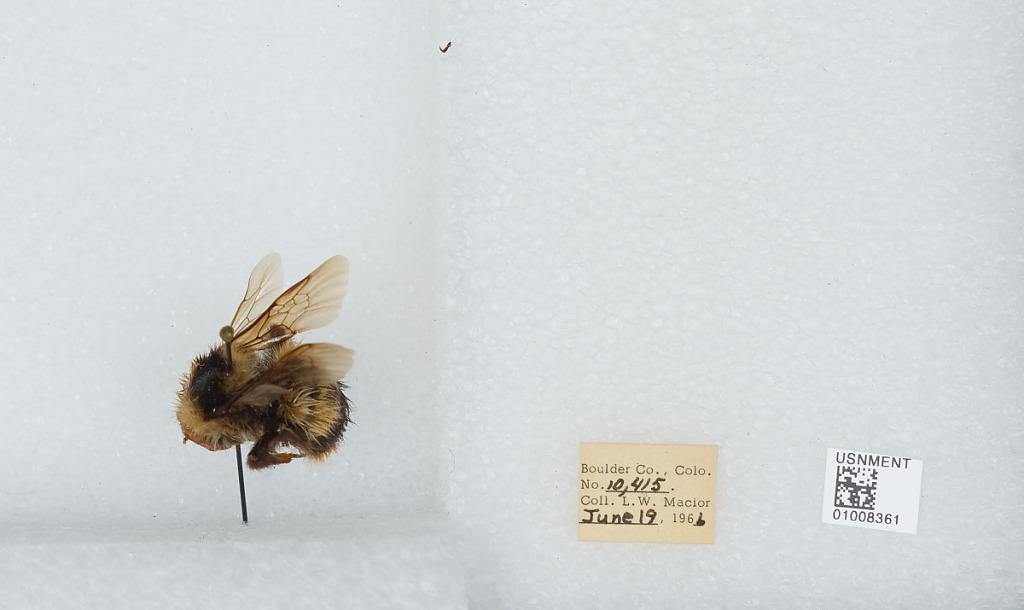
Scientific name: Bombus (Alpinobombus) balteatus Dahlbom
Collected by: L. Macior
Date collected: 1966-6-19
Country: United States
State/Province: Colorado
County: Boulder
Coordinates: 40.0275, -105.252